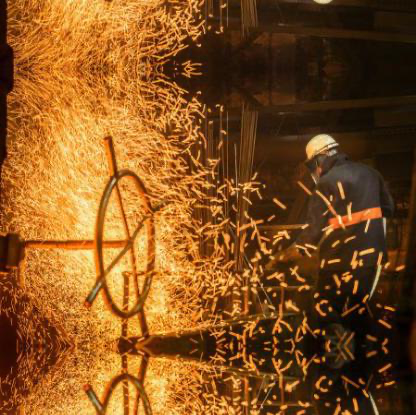
Objects in the image:
label: helmet